Navel

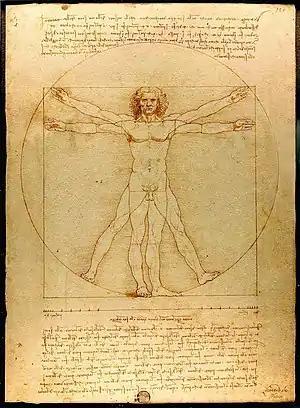
The navel is the centre of the circle in this drawing of the "Vitruvian Man" by Leonardo da Vinci.

The umbilicus is a prominent scar on the abdomen, with its position being relatively consistent among humans. The skin around the waist at the level of the umbilicus is supplied by the tenth thoracic spinal nerve (T10 dermatome). The umbilicus itself typically lies at a vertical level corresponding to the junction between the L3 and L4 vertebrae, with a normal variation among people between the L3 and L5 vertebrae.